Guanzhou station (Guangzhou Metro)

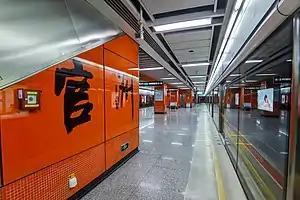
Line 4 platform (2021)

Guanzhou Station is an interchange station between Line 4 and Line 12 of the Guangzhou Metro. The Line 4 station started operations on 26 December 2005. It is located at the underground of the central part of Guanzhou Island in Haizhu District. It was constructed to cope with the Guangzhou International Biological Island, a science and technology development zone led by biological industry that opened in 2011.